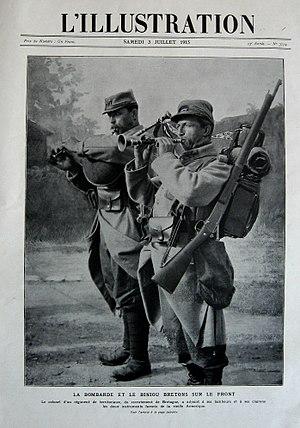
Deux poilus du 73e régiment d’infanterie territoriale de Guingamp jouant biniou et bombarde.
Pendant la guerre franco-allemande de 1870, la Première Guerre mondiale, un régiment d’infanterie territorial, ou RIT, était une formation militaire composée essentiellement d'hommes âgés de 34 à 49 ans, considérés comme trop âgés et plus assez entraînés pour intégrer un régiment d’active ou de réserve.
La Bretagne pendant la Première Guerre mondiale se situe loin du front de l'ouest, ce qui fait que son industrie, à l'abri des destructions est reconfigurée pour servir l'effort de guerre.